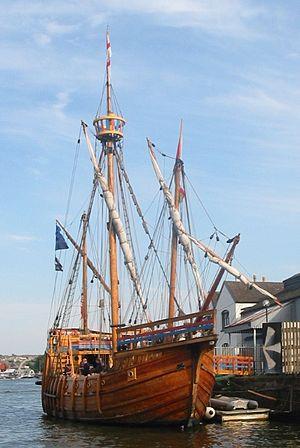
Giovanni Caboto, connu en français sous le nom Jean Cabot et en anglais sous le nom John Cabot, est un navigateur et explorateur italien au service de l’Angleterre. De dix ans plus âgé que Christophe Colomb, il aspire comme son cadet à découvrir la route occidentale vers les Indes.
L’Empire britannique ou Empire colonial britannique était un ensemble territorial composé des dominions, colonies, protectorats, mandats et autres territoires gouvernés ou administrés par le Royaume-Uni. Il trouve son origine dans les comptoirs commerciaux puis les colonies outre-mer établis très progressivement par l'Angleterre, à partir de la fin du XVIᵉ siècle. Elle était la première puissance mondiale à son apogée en 1922, avec un quart de la population mondiale, soit environ 400 millions d'habitants et s'étendait sur 29,8 millions de km². En conséquence, son héritage dans les domaines de la politique, du droit, de la linguistique et de la culture n'est pas sans conséquence.